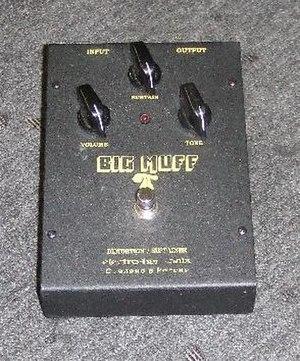
Sovtek est un fabricant russe de tube électronique et d'amplificateur pour instruments de musique. Depuis les années 1990, Sovtek appartient à l'entreprise américaine New Sensor Corporation. Le site de production de Sovtek à Saratov est également utilisé pour la production de tubes de la marque Electro-Harmonix, autre entité du groupe New Sensor Corporation. Le fabricant produit également des pédales comme la Big Muff.